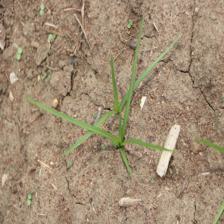
Label: Grass